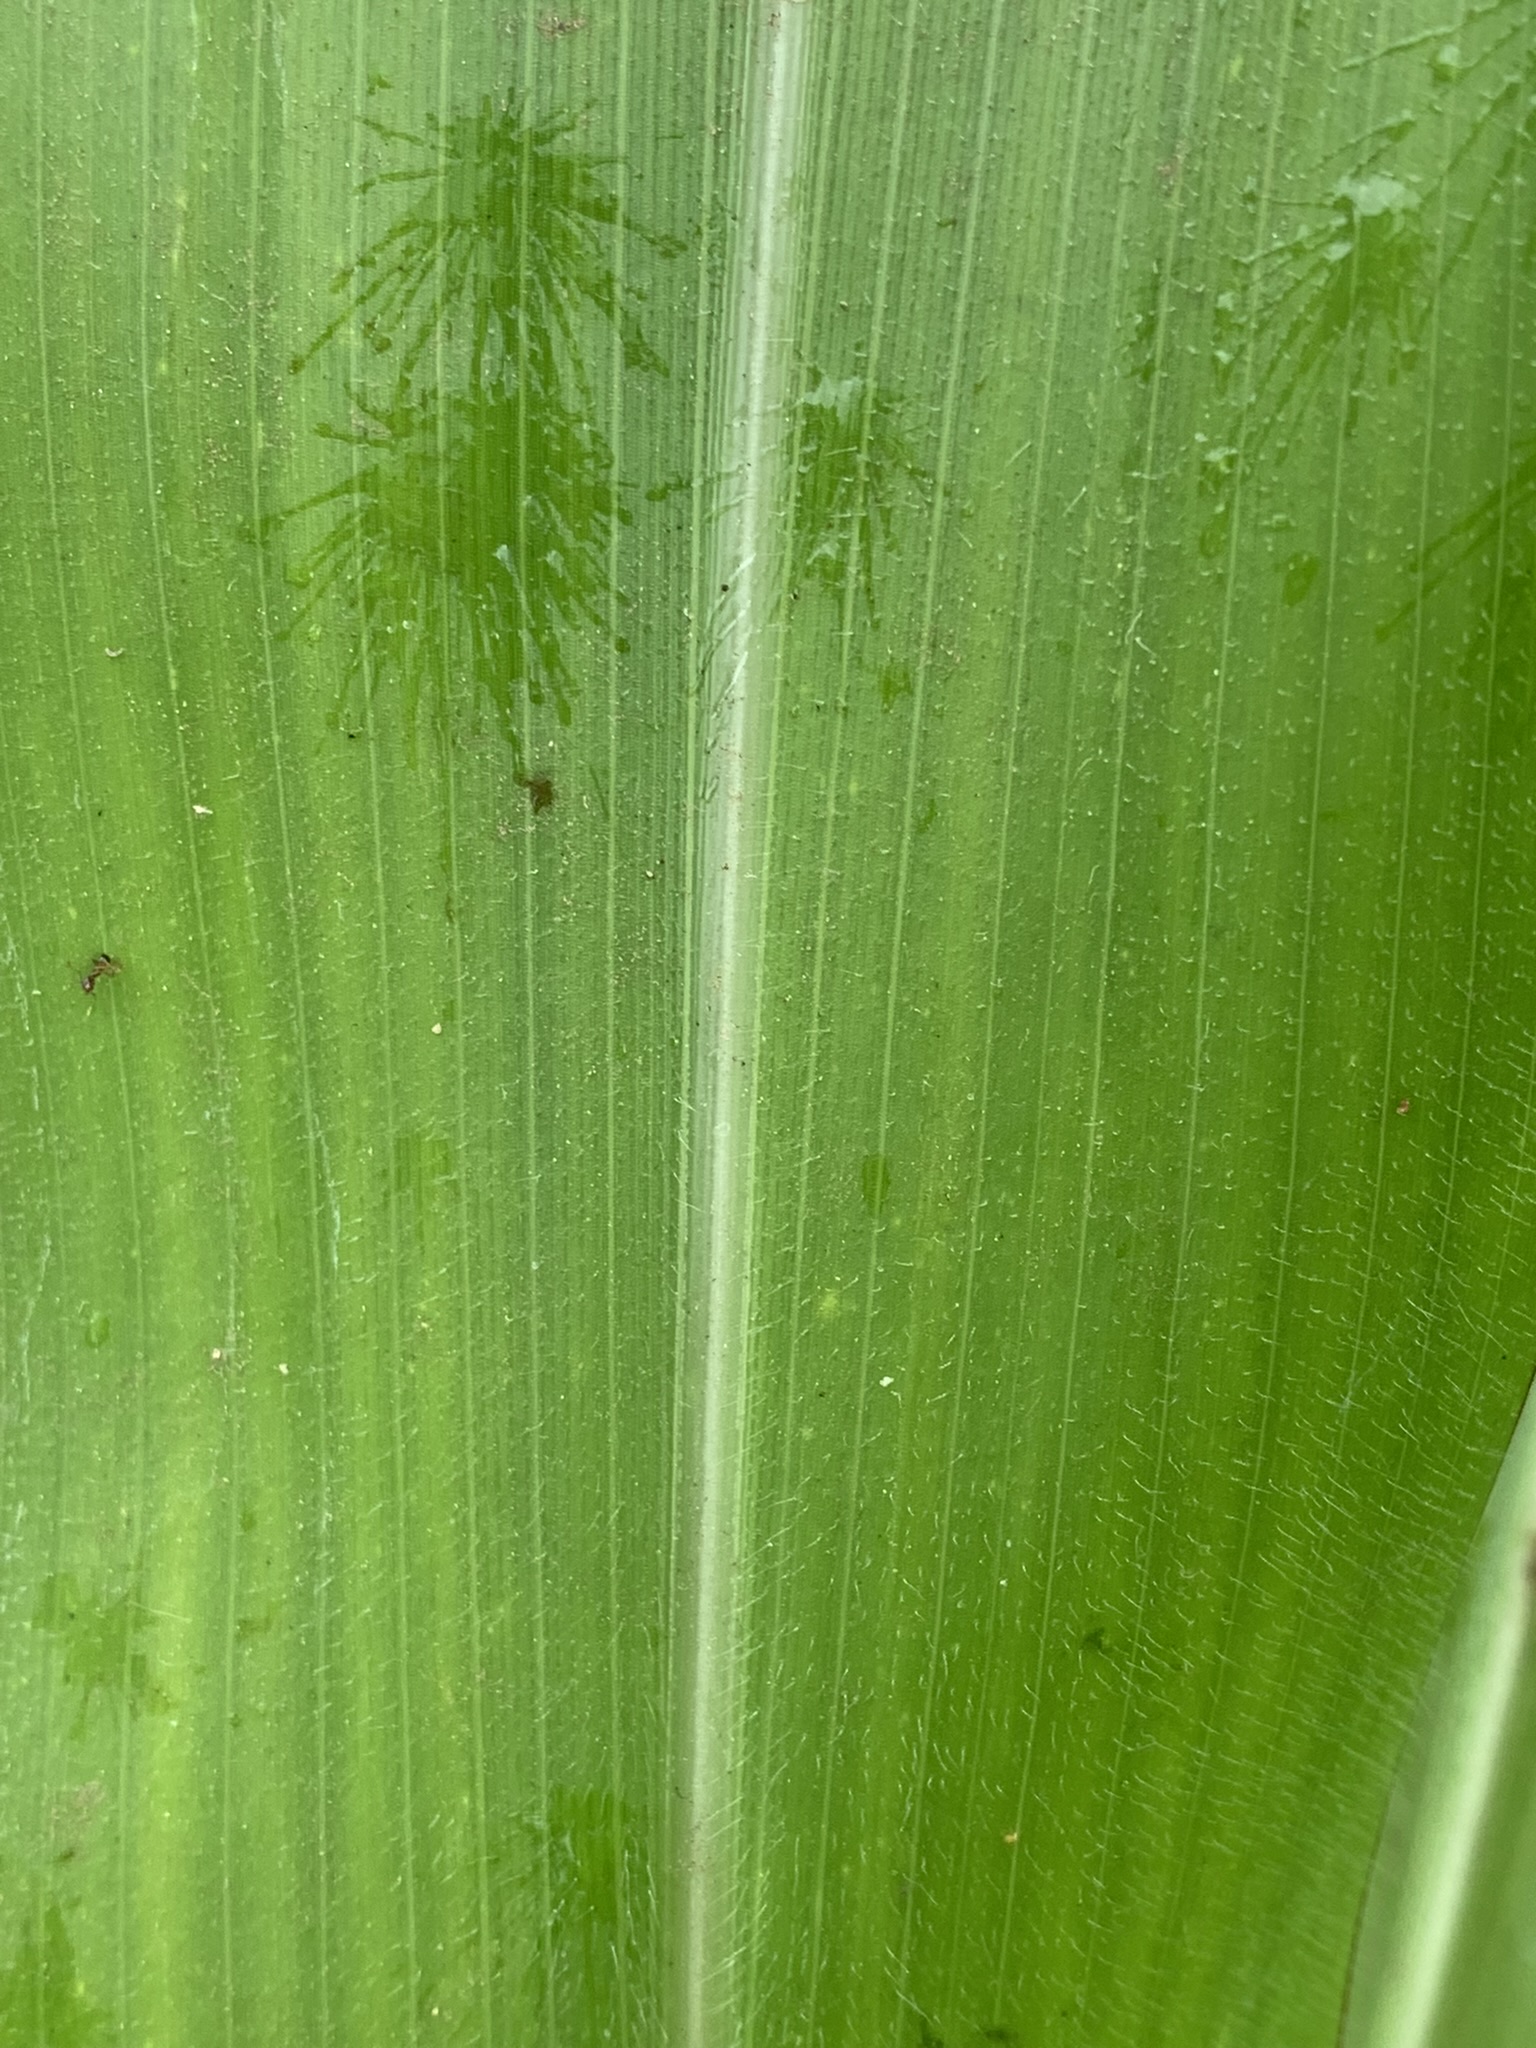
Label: Healthy